Plei Djereng Camp

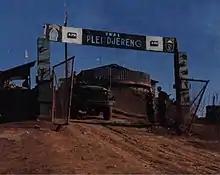
Front gate of the camp, 6 April 1970

A base was first established in December 1964 by the 5th Special Forces Group Detachment A-214 to monitor communist infiltration along the Ho Chi Minh Trail. The camp was located 41 km northwest of Pleiku and near to the Cambodian border.